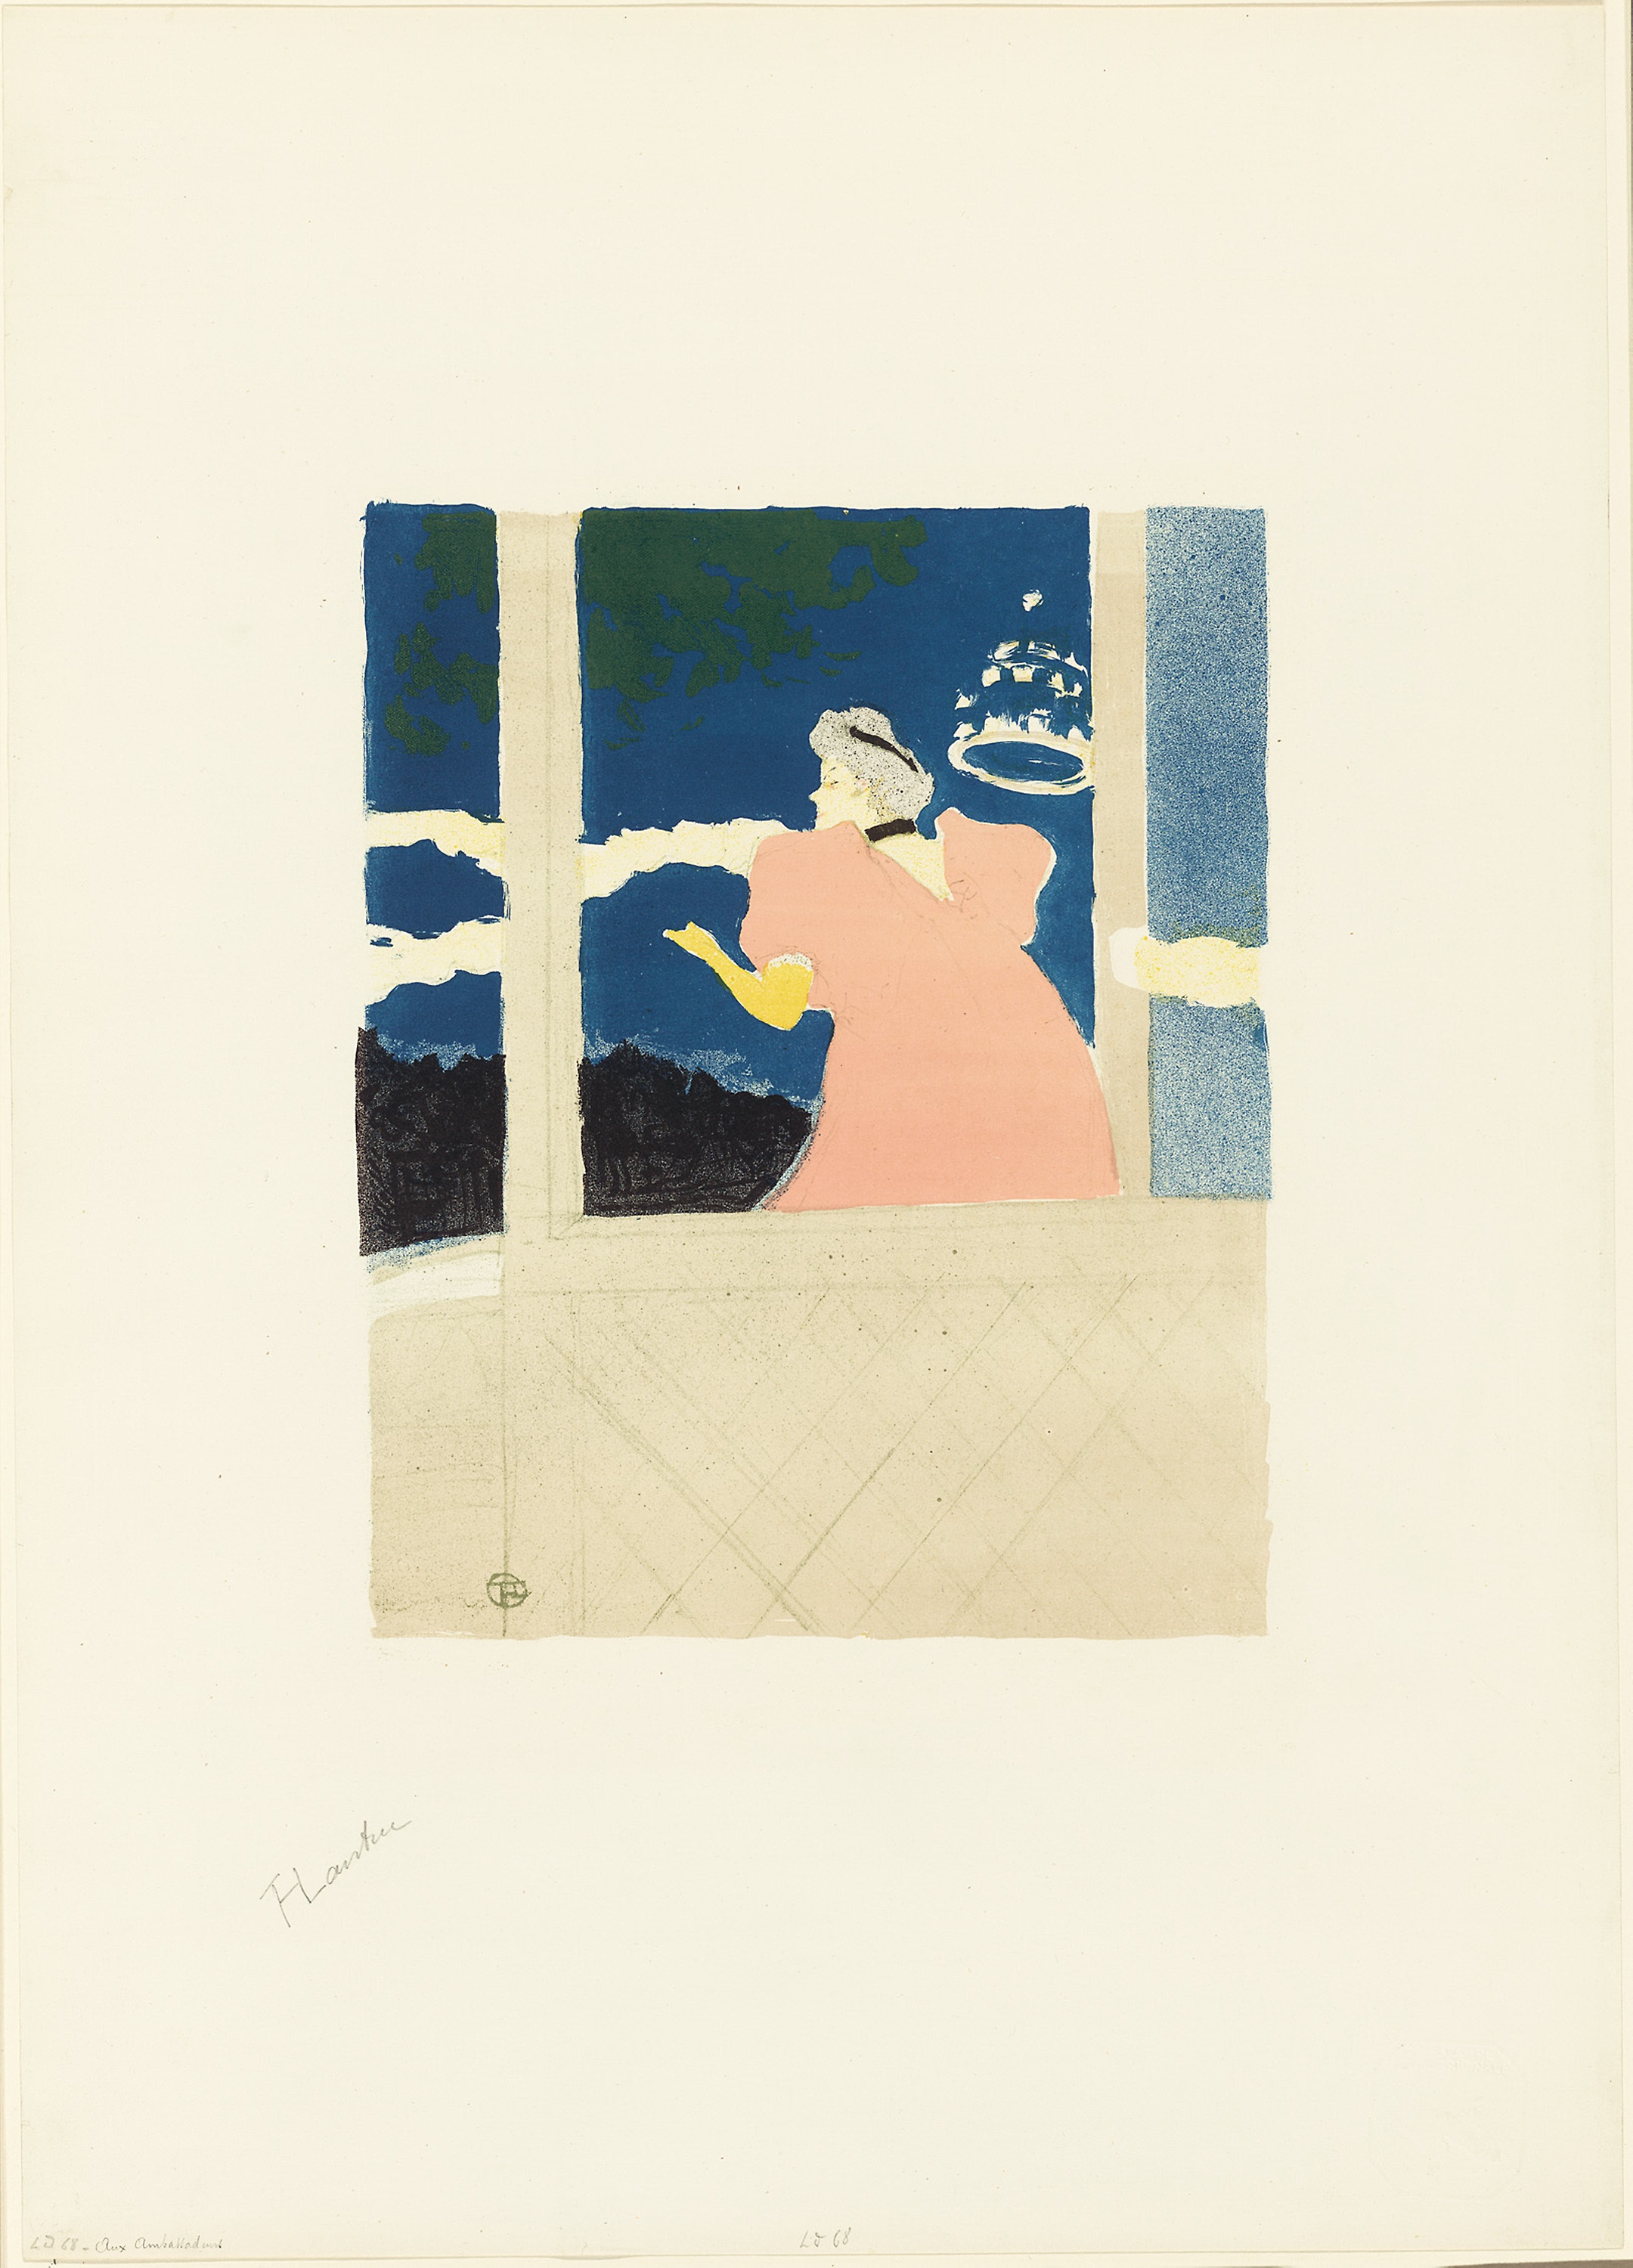
art, modern art, painting, paint, artwork, illustration, visual arts, font